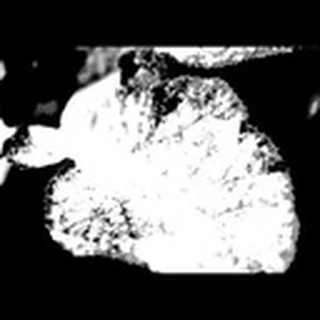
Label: cotton_powdery_mildew